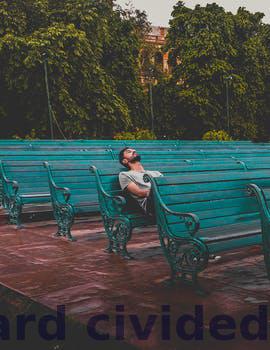
Label: Watermark